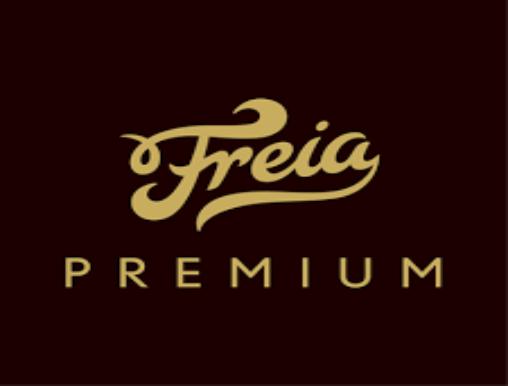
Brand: Freia
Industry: Food